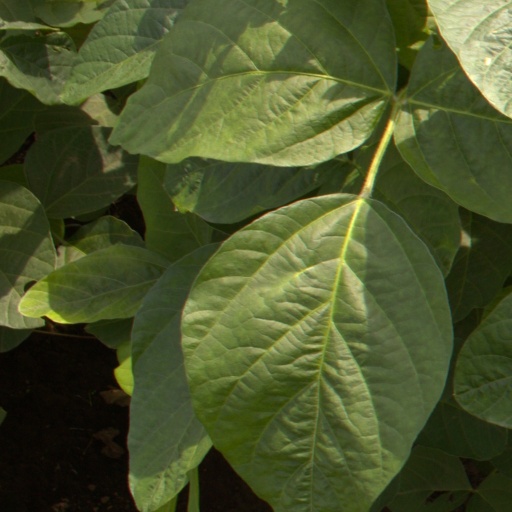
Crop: soybean